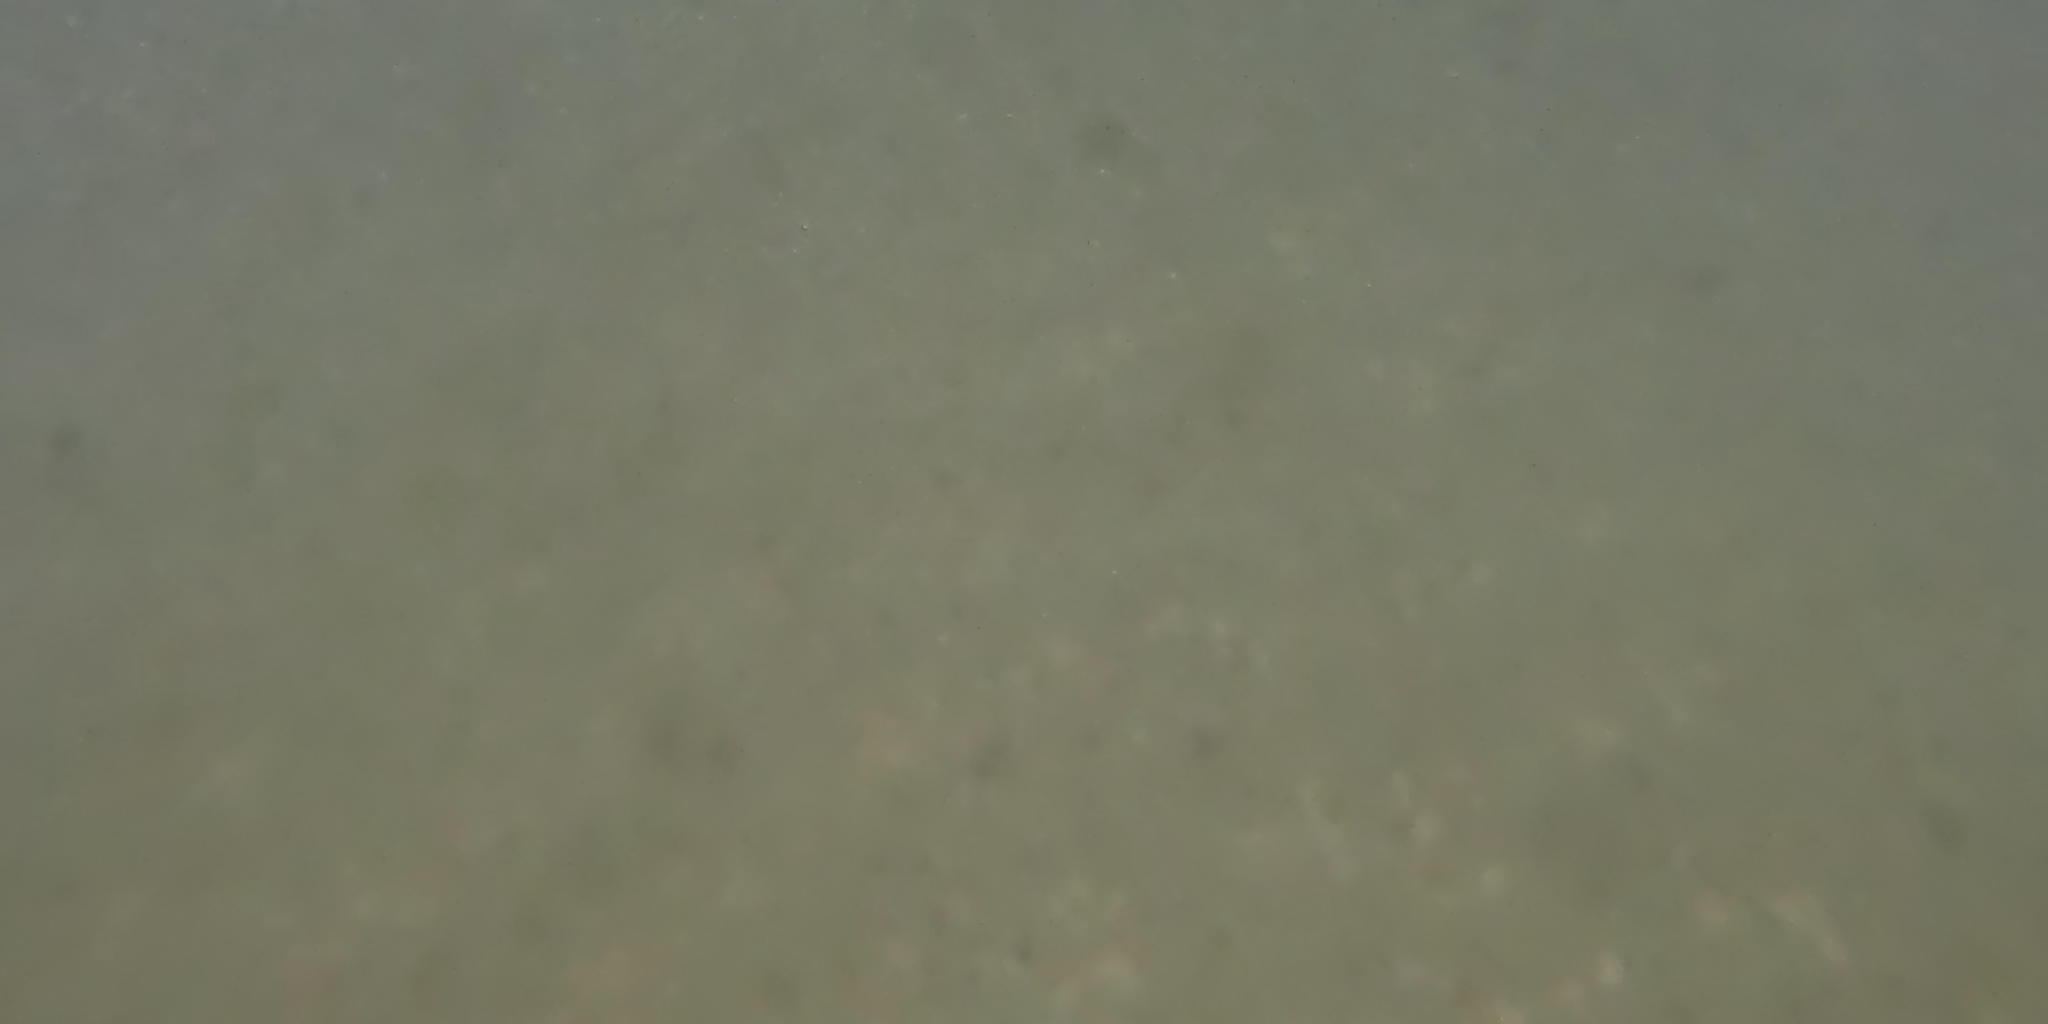
Seabed habitat: bad